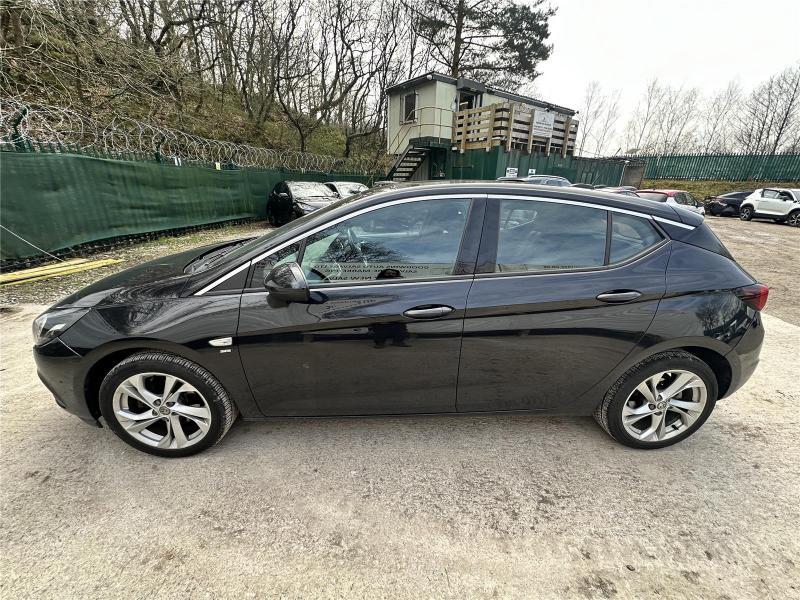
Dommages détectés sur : aile arrière gauche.
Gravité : mineur